Bank of America Plaza (Dallas)

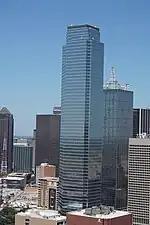
Bank of America Plaza as viewed from Reunion Tower in August 2015

Alexander Liberman's sculpture "Venture" (1985) was located in the front plaza of the building until April 2013. The tall sculpture is composed of twelve wide steel tubes of approximately 1” thickness cut into various lengths and stacked end-to-end and painted red. The current building owners removed the sculpture to make room for a valet parking entry to the building. The sculpture was donated to the City of Dallas. It was refurbished and installed near Garage C at Dallas Love Field Airport.